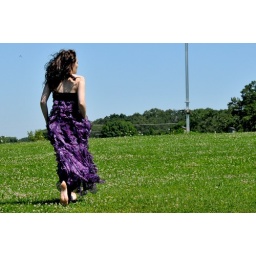
girl woman portrait running in field